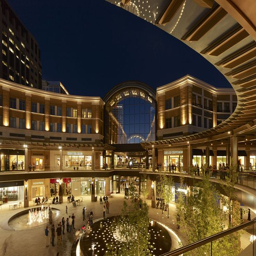
some of the best shopping !